Schilling Power Station

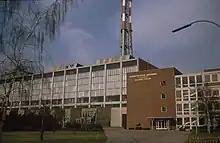

Schilling Power Station was an oil-fired power station in the proximity of the nuclear power station at Stade. It went into operation in 1960, was extended in 1962 and 1964, and was shut down in the 1980s. Since it principally served Hamburg north for the electricity supply of Hamburg and fed its current into the transformer station, the first overhead line crossing of the Elbe was built at that time at Stade, the Elbe Crossing 1. The buildings still exist today and are occasionally used for disaster control exercises.